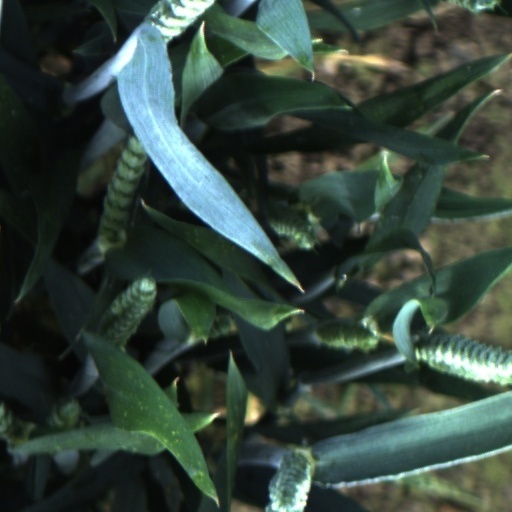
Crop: wheat